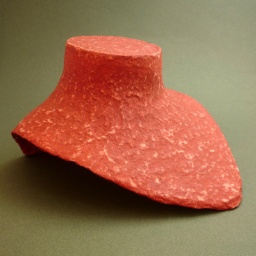
paper mache jewelry bust in a soft red